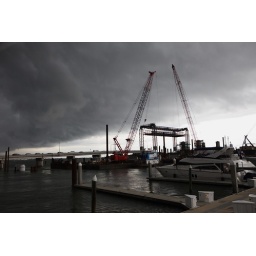
This is another shot of the storm cloud taken from our boat as we were docking in ST Augustine.